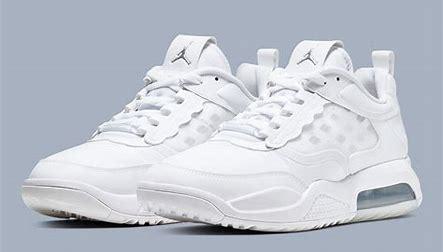
Brand: Jordan
Model: Max 200